Ruth Stone

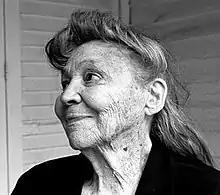
Stone in 2009

Stone was born in Roanoke, Virginia and lived there until age 6, when her family moved back to her parents' hometown of Indianapolis, Indiana. She attended the University of Illinois. Her first marriage was to John Clapp in 1935, and they had one daughter. Her second marriage was to professor and poet Walter Stone, in 1944, with whom she had two daughters. Walter Stone, who served in World War II, received a PhD from Harvard University, and taught at University of Illinois, and then at Vassar College. Walter Stone committed suicide in 1959; this tragedy shaped the path of Ruth Stone's life, as she sought ways to support herself and her daughters by teaching poetry at universities across the United States.